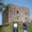
Label: castle